Aldershot Park

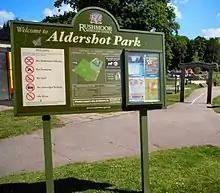
Aldershot Park signage

Aldershot Park is an urban park in the town of Aldershot in Hampshire. The park is located on Guildford Road near Aldershot Cricket Club and the Lido and is owned and maintained by Rushmoor Borough Council.